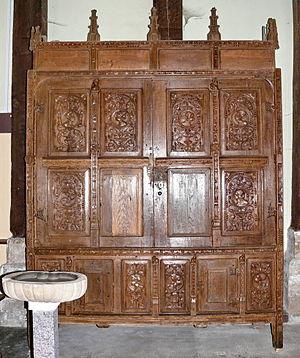
Marseille-en-Beauvaisis (Oise - Picardie - France)
Marseille-en-Beauvaisis est une commune française située dans le département de l'Oise en région Hauts-de-France.